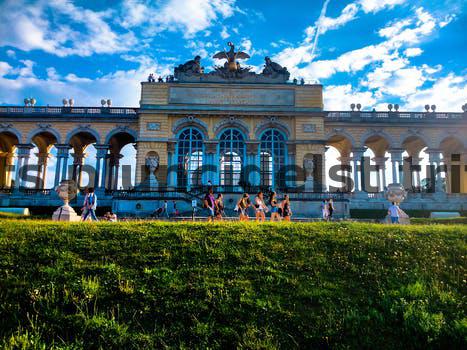
Label: Watermark